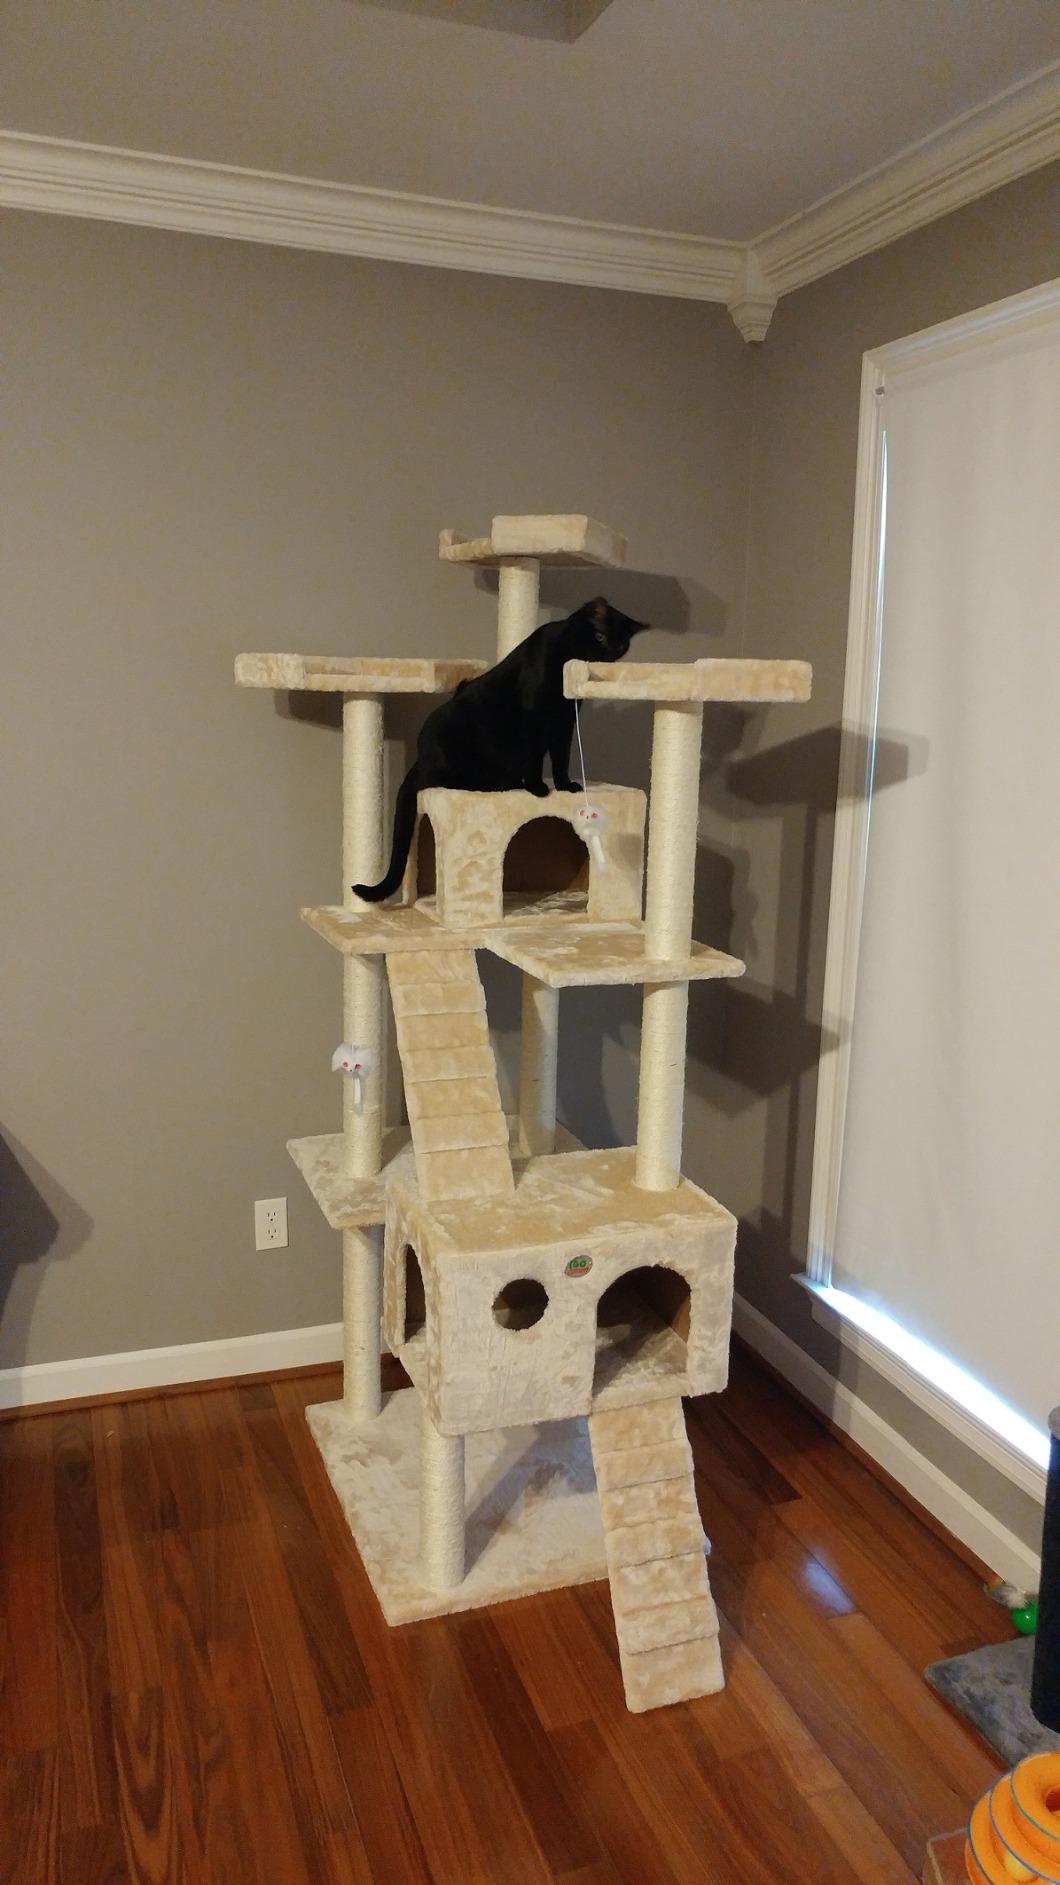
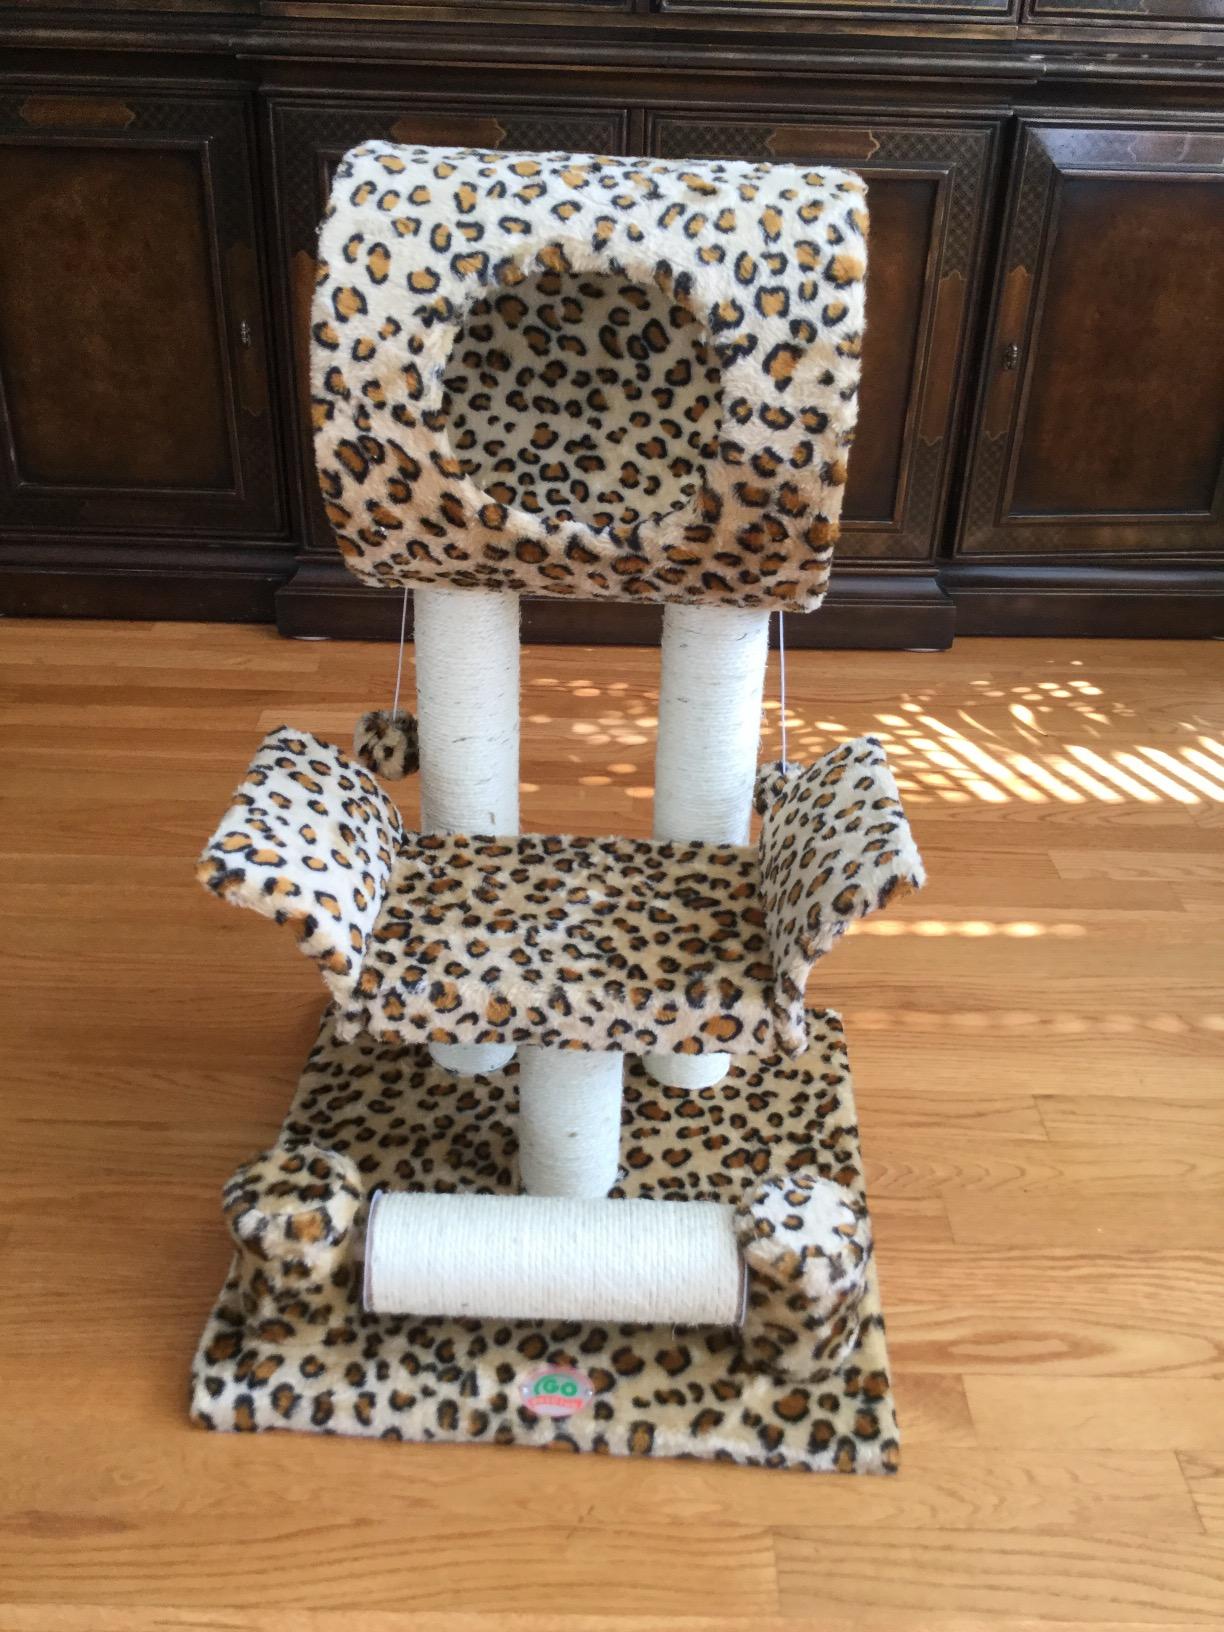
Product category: items_cat tree
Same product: no